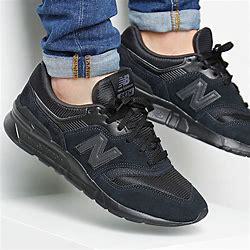
Brand: New
Model: Balance New Balance 997H